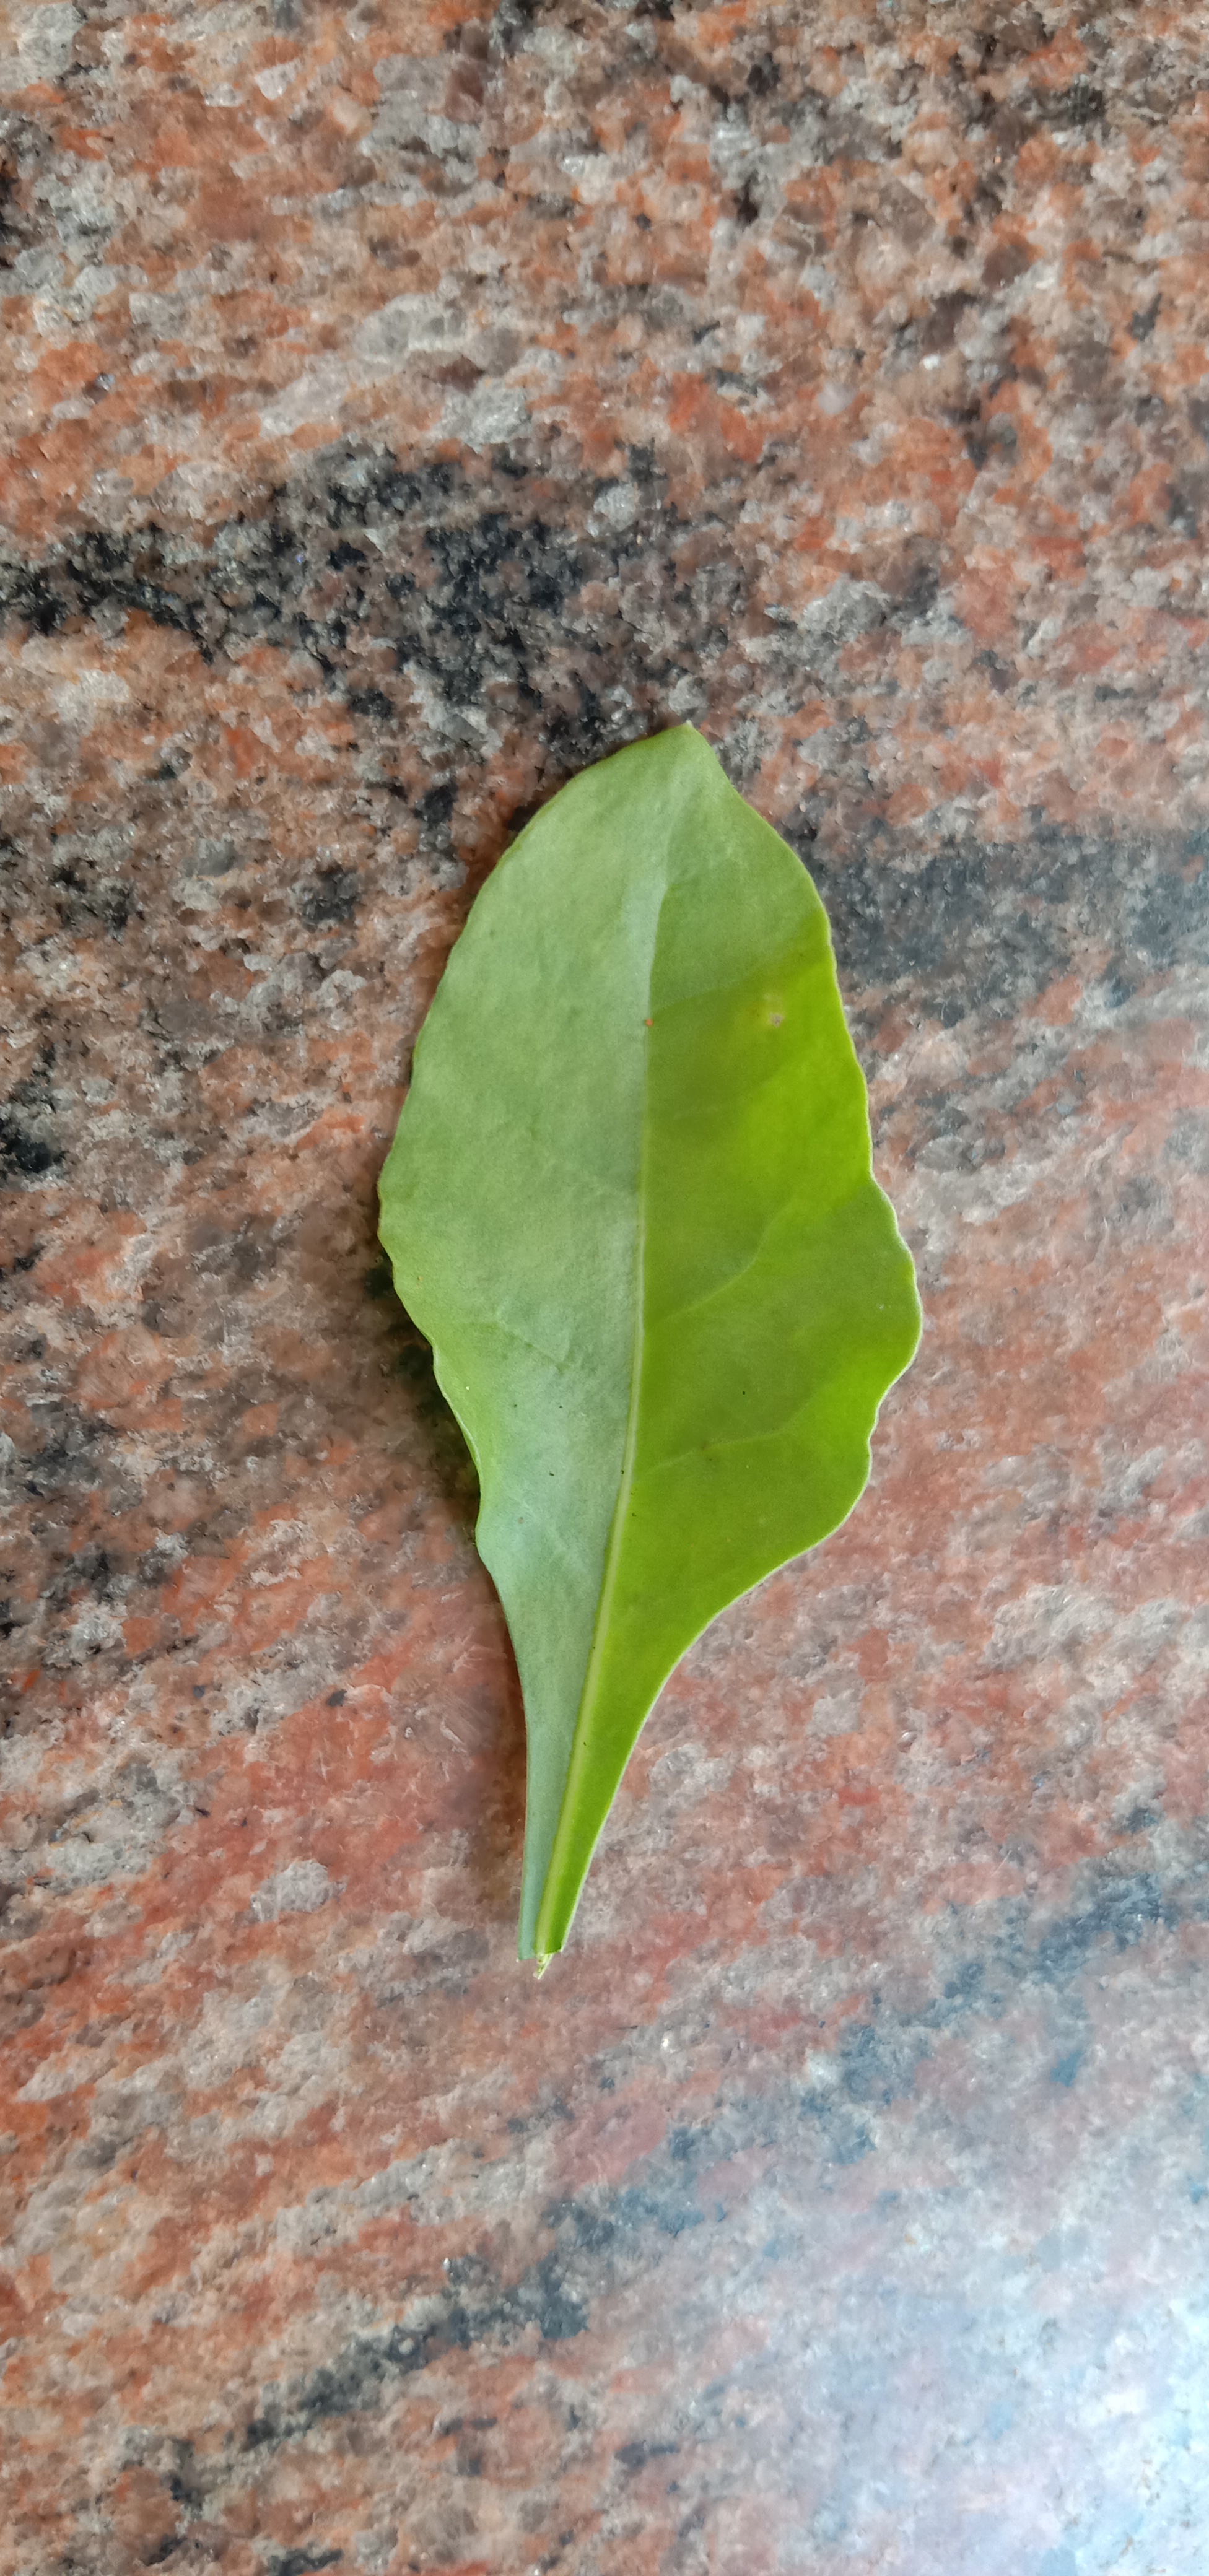
Plant: Palak(Spinach)